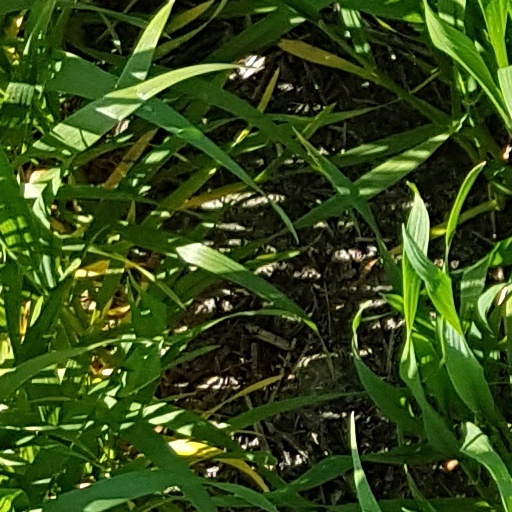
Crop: wheat